Art film

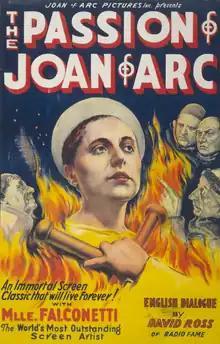
The poster for Dreyer's "The Passion of Joan of Arc"

In the 1920s and 1930s, filmmakers did not set out to make "art films", and film critics did not use the term "art film". However, there were films that had sophisticated aesthetic objectives, such as Carl Theodor Dreyer's "The Passion of Joan of Arc" (1928) and "Vampyr" (1932), surrealist films such as Luis Buñuel's "Un chien andalou" (1929) and "L'Âge d'Or" (1930), or even films dealing with political and current-event relevance such as Sergei Eisenstein's famed and influential masterpiece "Battleship Potemkin". The American film "" (1927) by German Expressionist director F. W. Murnau uses distorted art design and groundbreaking cinematography to create an exaggerated, fairy-tale-like world rich with symbolism and imagery. Jean Renoir's film "The Rules of the Game" (1939) is a comedy of manners that transcends the conventions of its genre by creating a biting and tragic satire of French upper-class society in the years before WWII; a poll of critics from "Sight & Sound" ranked it as the fourth greatest film ever, placing it behind "Vertigo", "Citizen Kane" and "Tokyo Story".